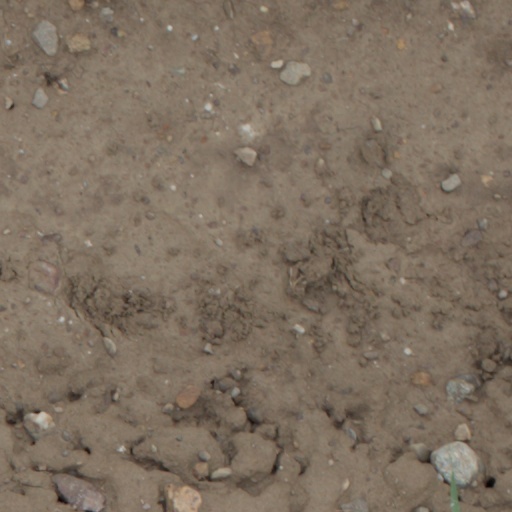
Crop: wheat